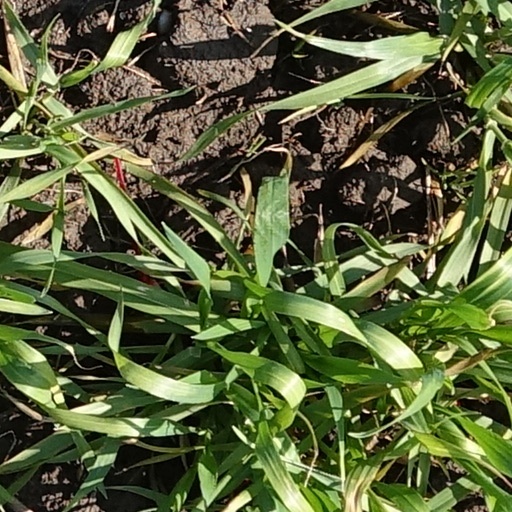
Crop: wheat